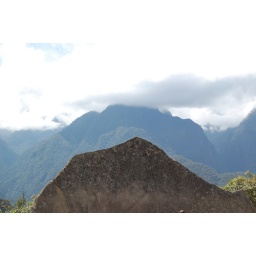
The rock resembles the mountain in the background